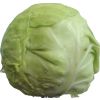
Label: Cabbage white 1